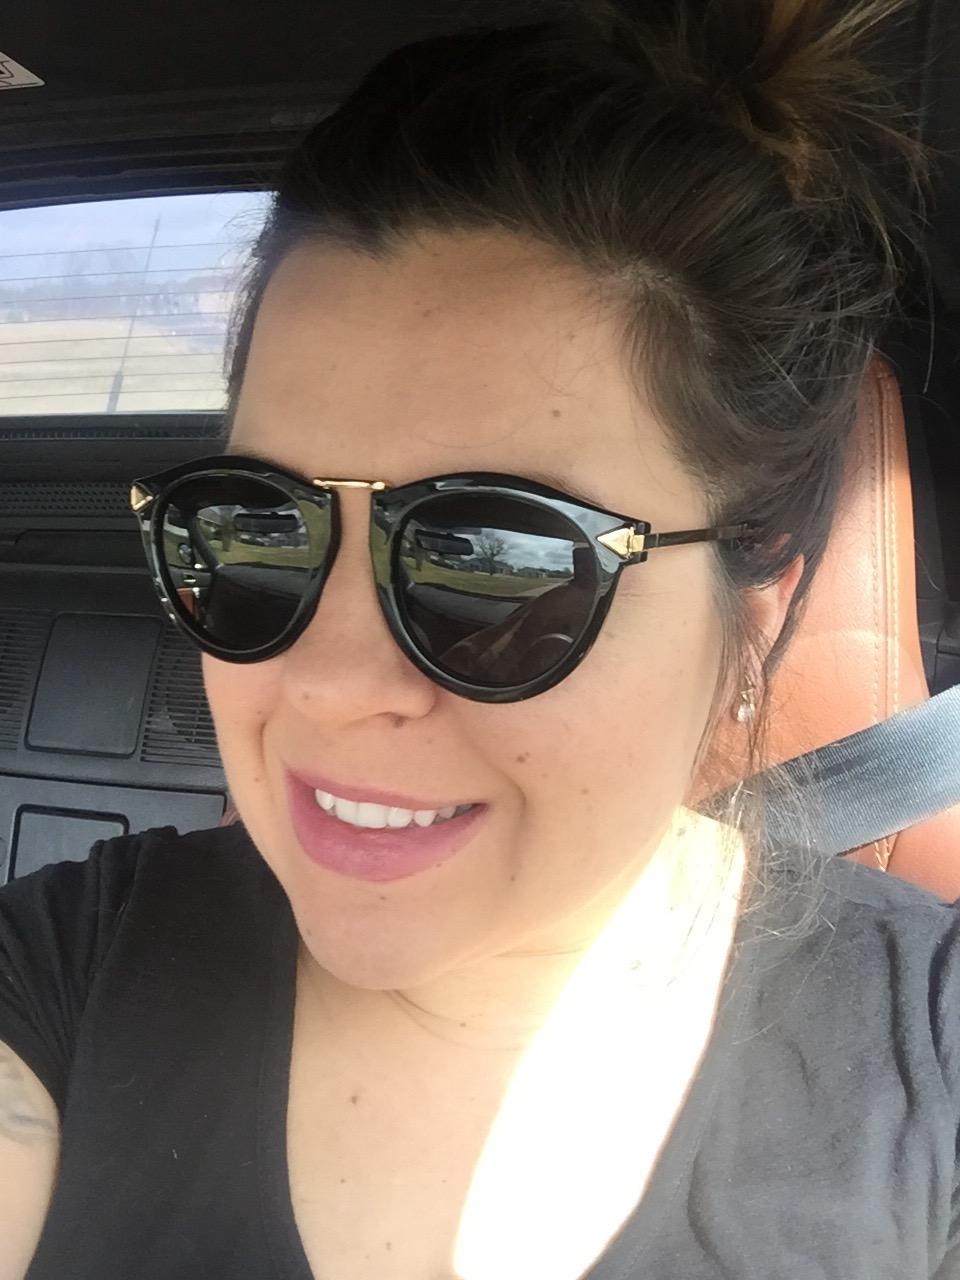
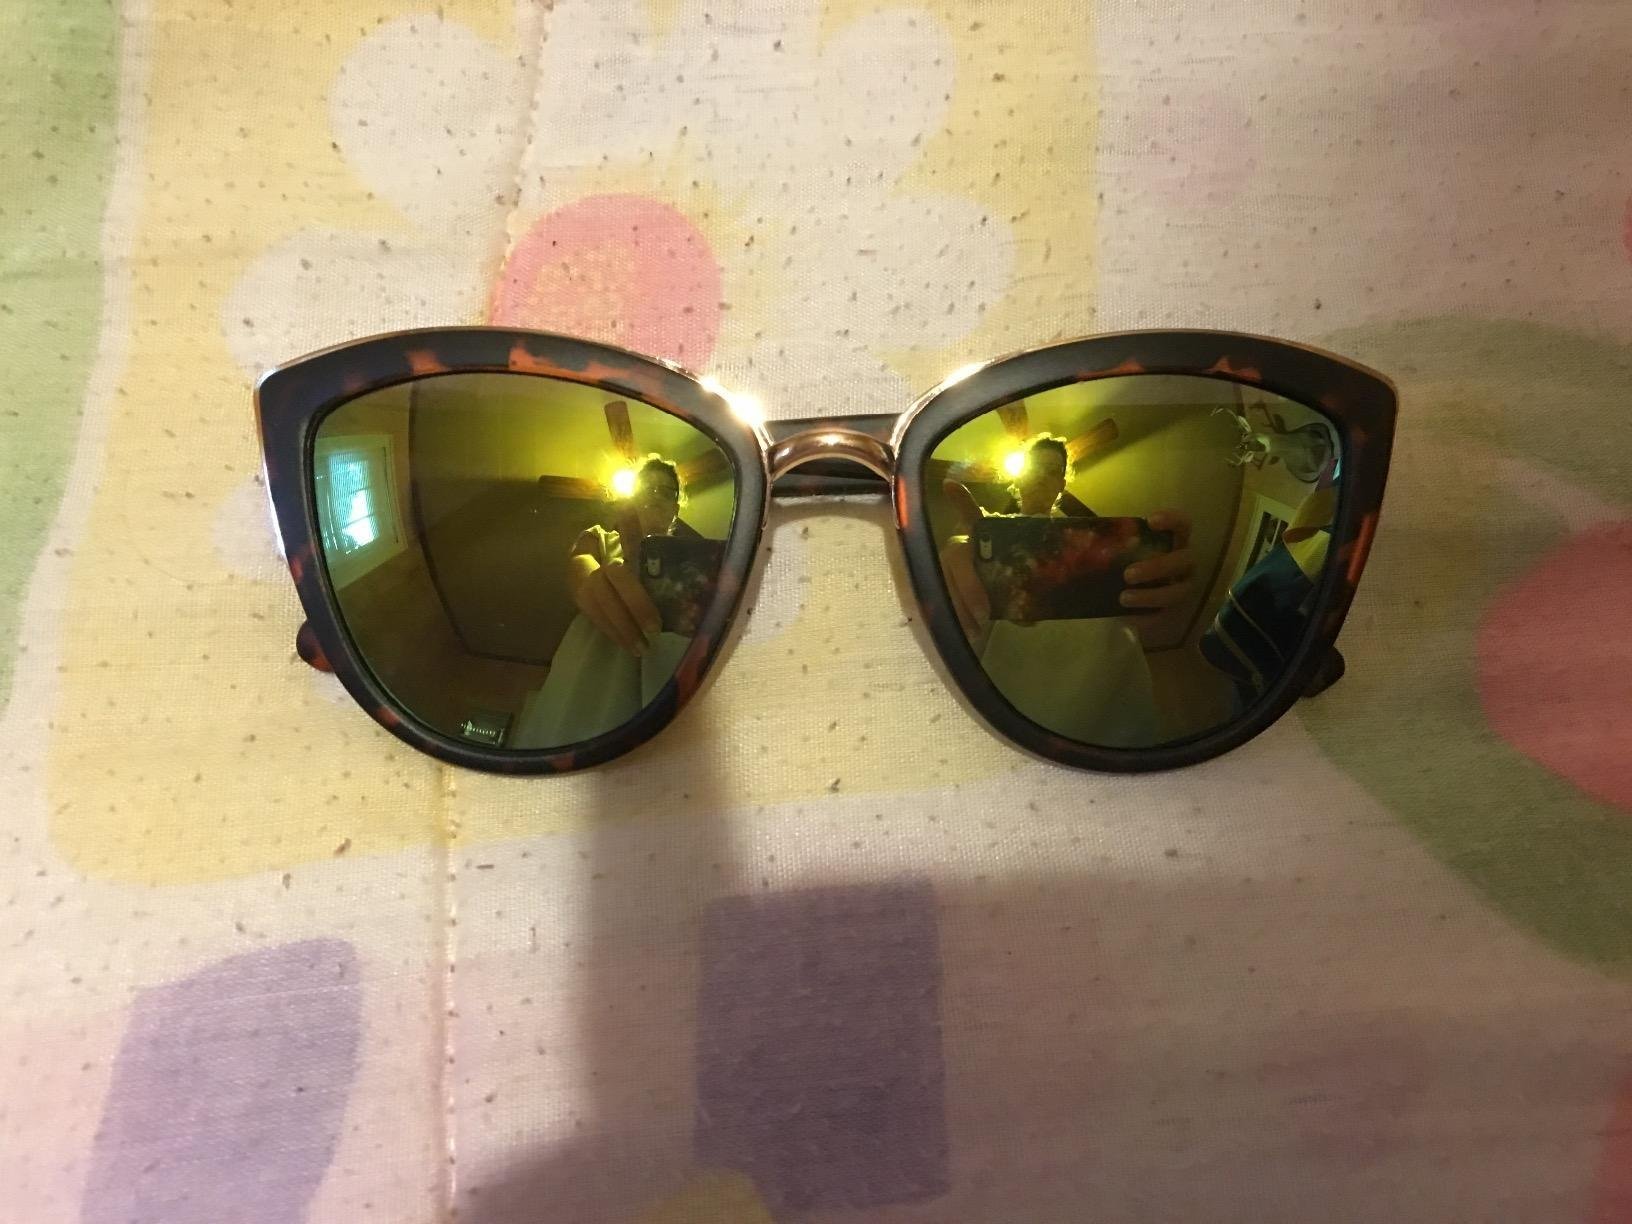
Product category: accessories_sunglasses
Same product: no